Upland buzzard

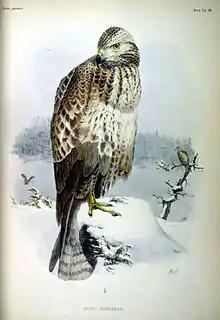
A portrait of the upland buzzard.

This is the largest buzzard and the largest member of the genus "Buteo" in the world based on total length and wingspan. However, it is roughly equaled in bulk by the North American ferruginous hawk ("Buteo regalis"), which is also only marginally smaller going on mean standard measurements. The total length of the upland buzzard is and wingspan is . Body mass is known to range from in males, with three averaging , and from in females, with seven averaging . The average size of 14 upland buzzards in the Tibetan Plateau was in length, including a tail of , a smallish culmen of , a tarsus length of and a body mass of . The Upland buzzard is conspicuously large for a "Buteo", with long wings and a relatively long tail, and fairly eagle-like compared to related species. There are both pale and dark morphs. The pale morph is generally beige and earthen dark brown in colour. This morph bears a lightly marked whitish colour with a variable ochre wash to the head and nape with the chest generally appearing purest whitish. On pale morphs, the whitish chest is contrasted with dark brown areas widely but irregularly distributed across the lower breast and abdomen. The flanks and belly are similarly dark, while the tail is greyish with dark sides and prominently dark bands, with a heavier sub-terminal band. The coverts on perched buzzards can appear lighter brown than elsewhere. In flight on pale morphs, the major coverts are variable, appearing somewhat streaky brown, contrasted with a very strong blackish patagium mark. The flight feathers appear whitish with a variable amount of dark barring leading into the blackish wingtips and trailing edges. Dark morph upland buzzards are almost entirely solid black-brown throughout the body. with the flight feather pattern similar to pale morph but darker apart from the flight feathers. The call of the upland buzzard is a prolonged nasal mewing, not dissimilar to that of the common buzzard ("B. buteo"), although it is said to vocalize less than that species. The "trousers" are heavily feathered brown, often covering at least three-quarters of the legs. Despite individual variations, these buzzards are more insulated on their legs than other "Buteo", apart from the ferruginous hawk and rough-legged buzzards ("B. lagopus") which both have feathering extending along their tarsi.